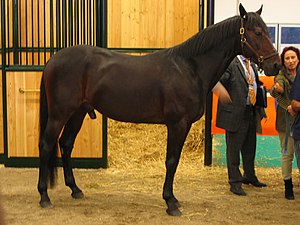
Engelsk fuldblod / Fuldblod som forædler af andre racer
Den amerikanske travhest er en race, der er udviklet ud fra engelske fuldblod, først og fremmest hingsten Messenger.
Engelsk fuldblod er en fremavlet hesterace, der stammer fra England i 1600- og 1700-tallet. Engelsk fuldblod har sin oprindelse i tre orientalske hingste ved navn Darley Arabian, Godolphin Arabian og Byerley Turk, samt eksemplarer af den lille, men også meget hurtige, i dag uddøde Gallowaypony. Målet med avlen har været at få den hurtigst mulige hest, og engelsk fuldblod anses i dag for verdens hurtigste hesterace. Racen anvendes inden for galopløb.